Jim Redman

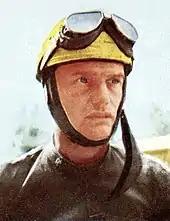
Redman c. 1966

Born in London, England, he emigrated to Rhodesia (now Zimbabwe) in 1952, where he began his racing career. He met with John Love who was changing from motorcycle racing to single-seat cars. Redman enthusiastically helped Love prepare and maintain his Cooper F3 with a Manx Norton 500 cc engine. In recognition for Redman's assistance, Love allowed Redman to ride his Triumph Grand Prix including use of his riding gear for his first racing experiences.